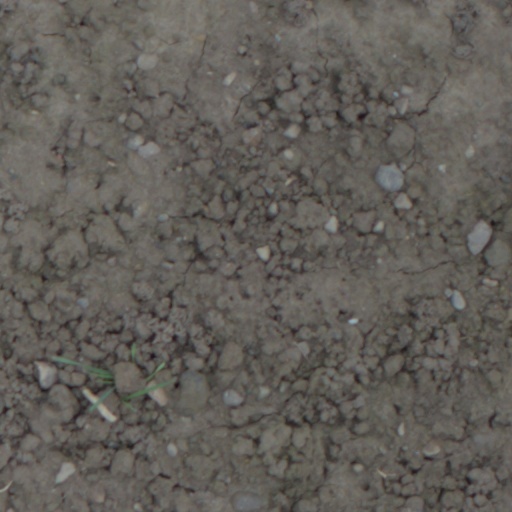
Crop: wheat